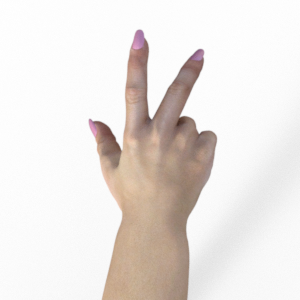
Label: scissors